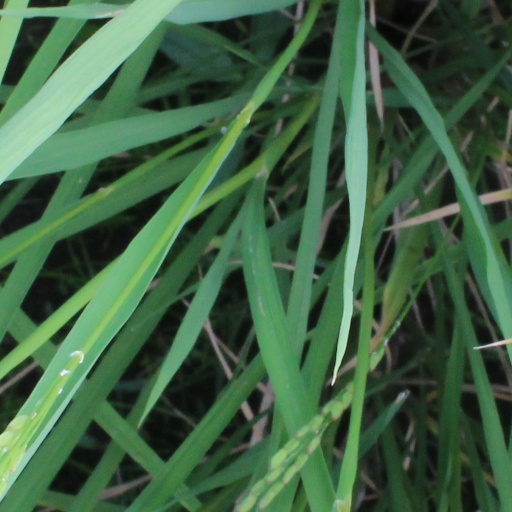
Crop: rice